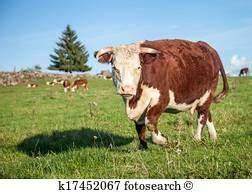
cow